Gray code

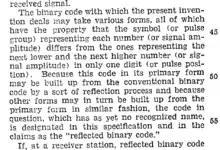
Gray's patent introduces the term "reflected binary code"

In principle, there can be more than one such code for a given word length, but the term Gray code was first applied to a particular binary code for non-negative integers, the "binary-reflected Gray code", or BRGC. Bell Labs researcher